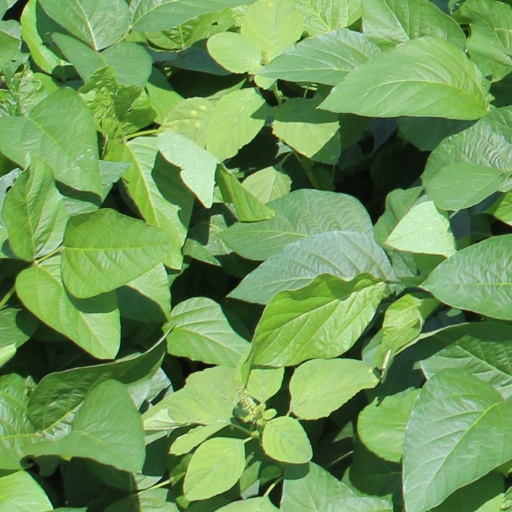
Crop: soybean